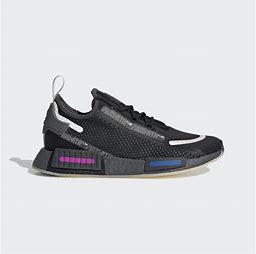
Brand: Adidas
Model: NMD_R1 Spectoo